Liam Treadwell

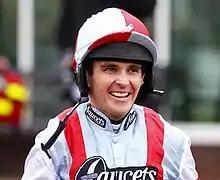

Liam Treadwell (3 January 198623 June 2020) was an English National Hunt jockey, who won over 300 races between 2009 and 2019. He won the 2009 Grand National on Mon Mome at odds of 100/1, and also won the United House Gold Cup, Byrne Group Plate and Grand Sefton Steeplechase races.